Hans-Peter Luzius

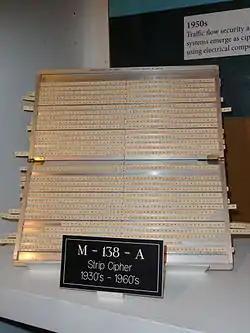
Exhibit in the National Cryptologic Museum, Fort Meade, Maryland, USA. The strip cipher M-138-A was one of the methods that could be broken

After the German declaration of war on the United States on 11 December 1941, an American desk was established at OKH/In 7, to which Luzius was transferred. One of his first successes as a cryptanalyst was the solution of the American strip cipher, which cryptographically corresponded to the cipher cylinder M-94, but instead of the discs simple stripes which could be exchanged more easily. There were procedures using 25 and with 30 strips.